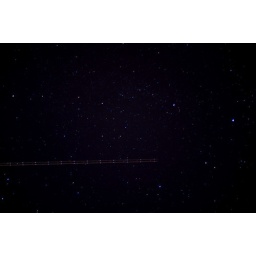
airplane flys through the night sky (mouse over for note)